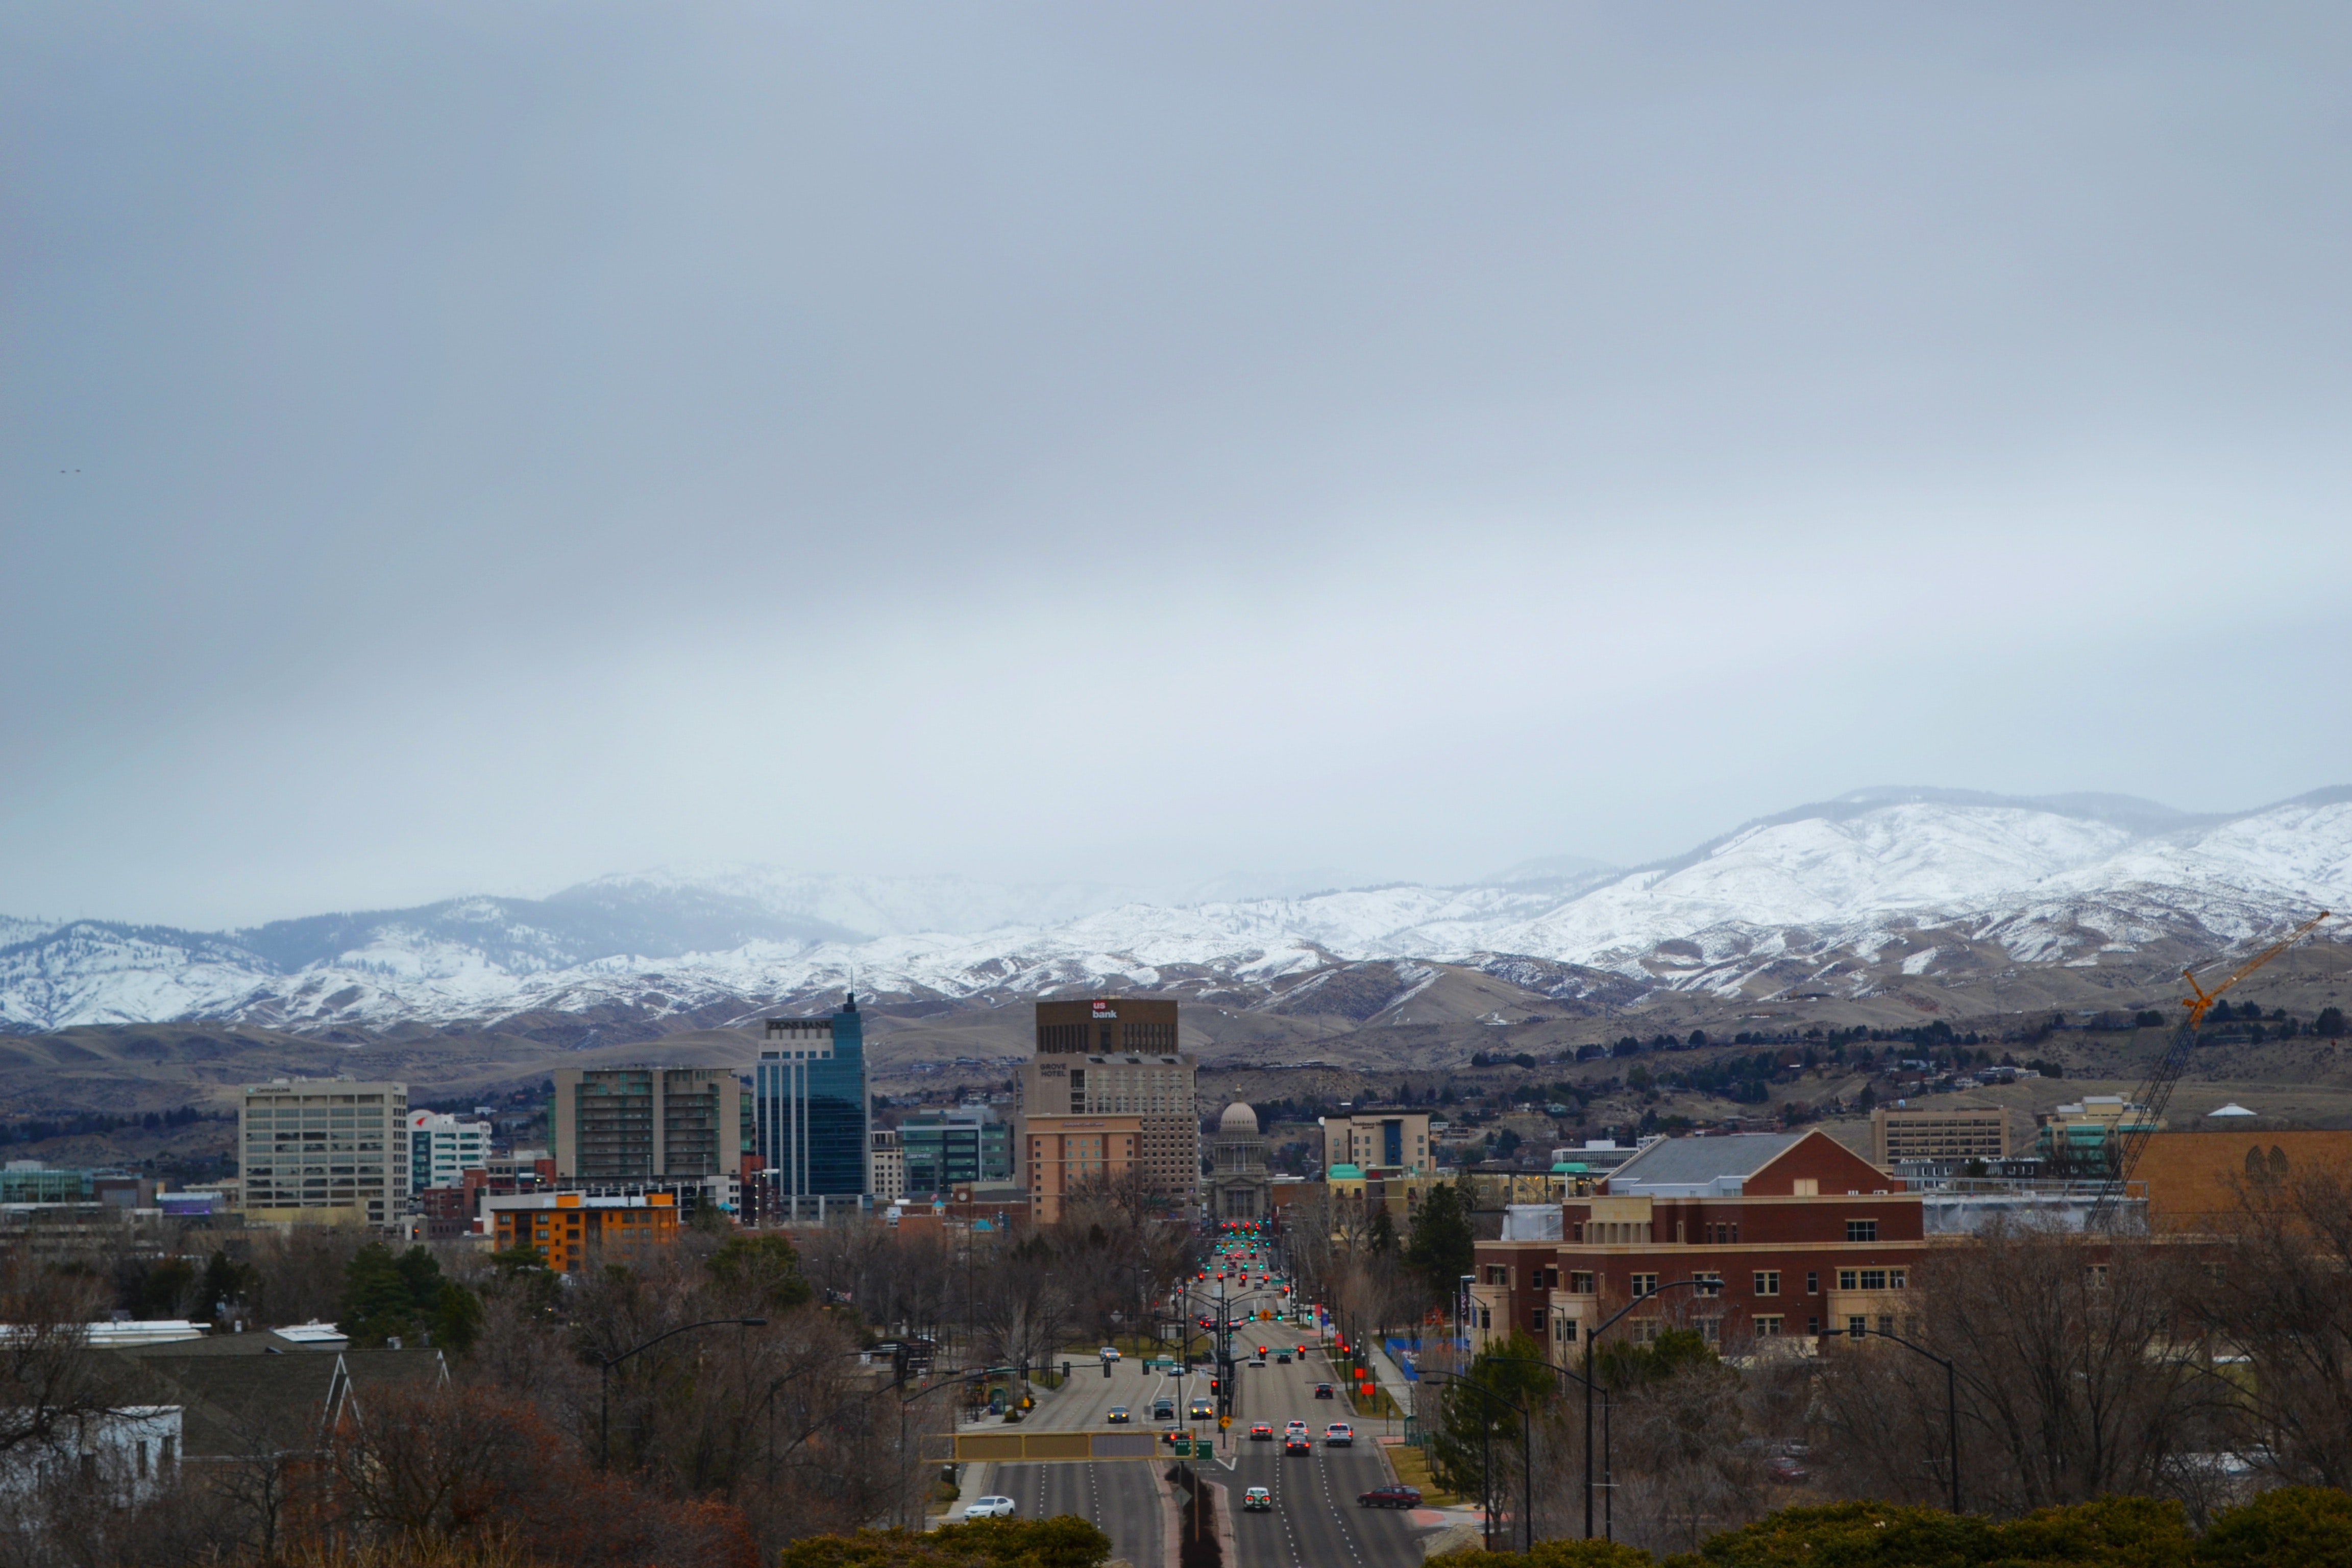
sky, mountainous landforms, mountain, mountain range, city, urban area, town, atmospheric phenomenon, human settlement, cloud, hill, metropolitan area, winter, hill station, tree, snow, spring, cityscape, highland, downtown, skyline, mountain village, photography, landscape, building, alps, fell, village, metropolis, mount scenery, tourism